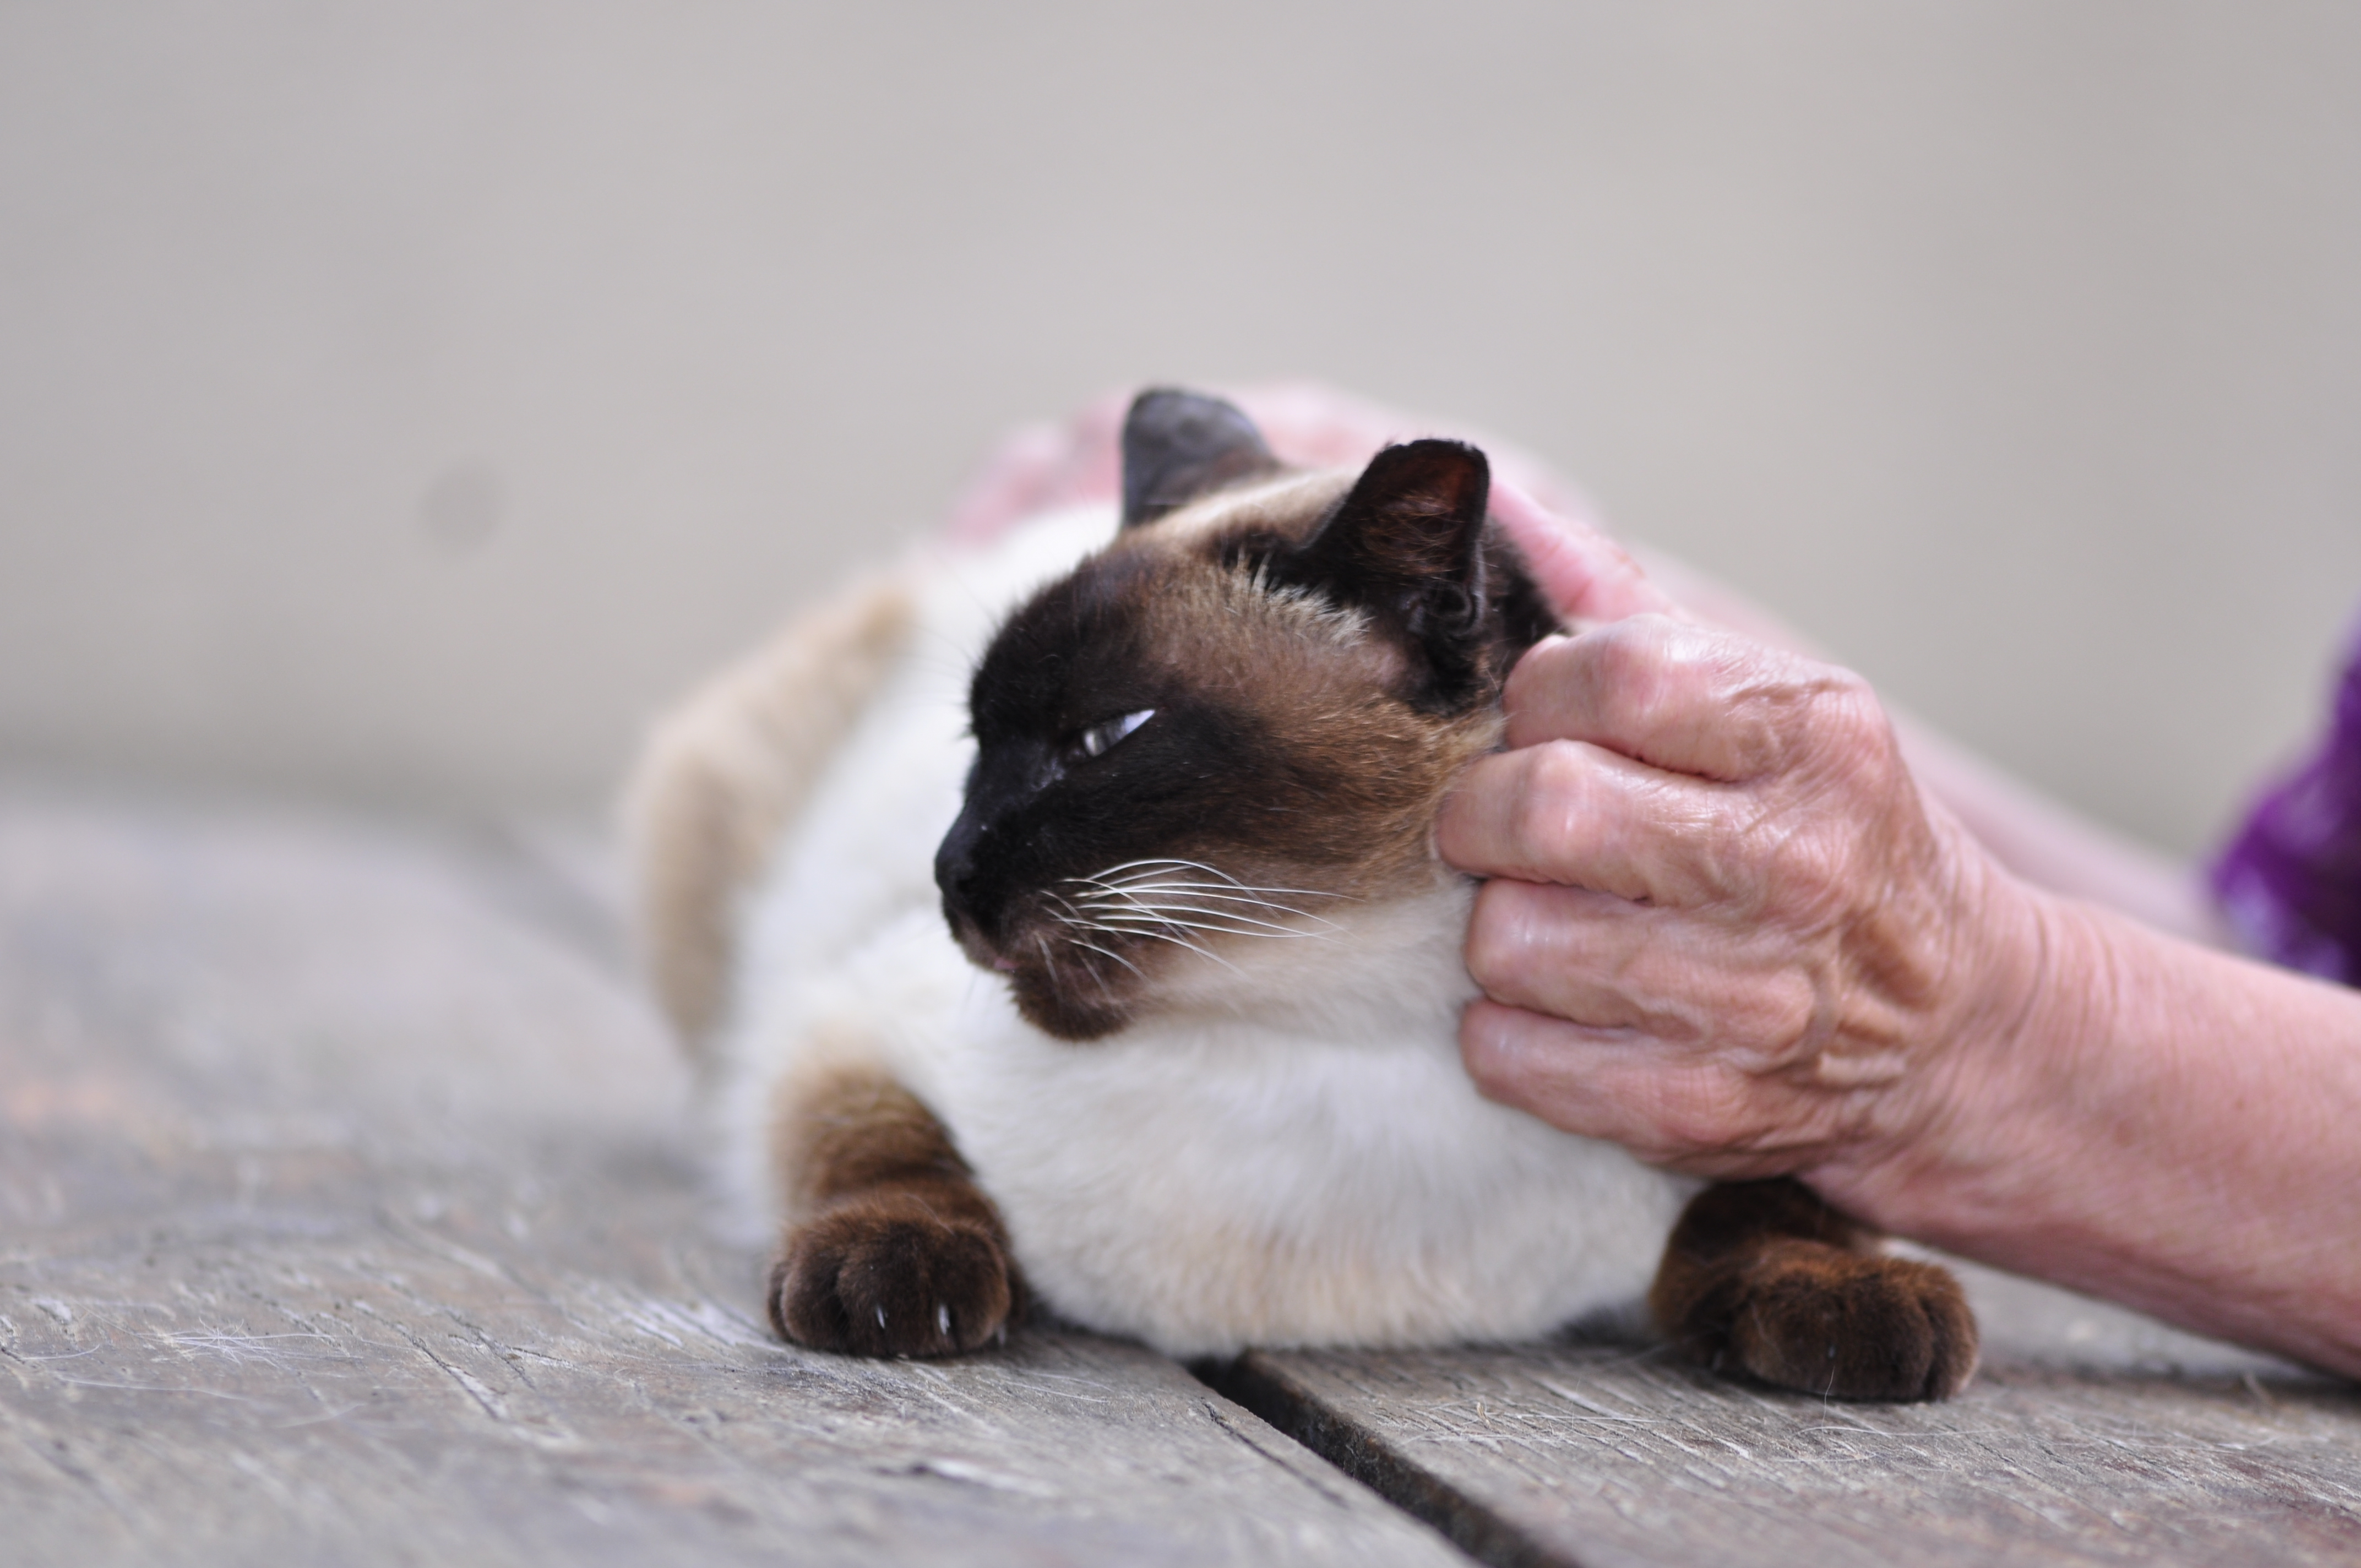
cat, animal, dog, pet, cute, kitten, fur, mammal, nature, puppy, siamese, white, feline, baby, grass, animals, fox, wildlife, young, wild, small, black, cats, eyes, domestic, small to medium sized cats, felidae, thai, balinese, whiskers, birman, snowshoe, carnivore, tonkinese, burmese, snout, himalayan, javanese, fawn, ragdoll, paw